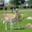
Label: deer